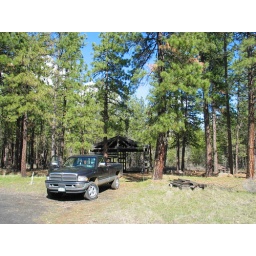
Truck parked in front of pole barn